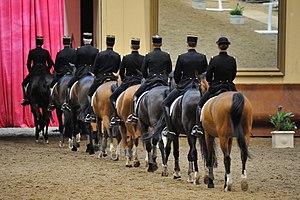
Présentation publique du Cadre noir, École nationale d'équitation, Saumur (description à compléter)